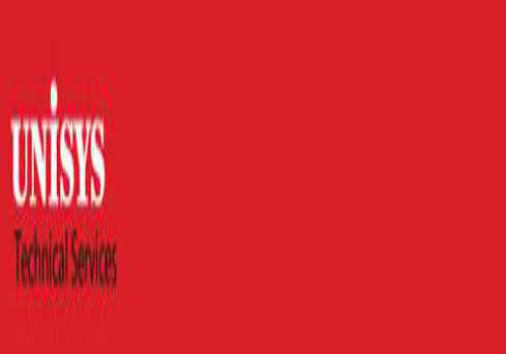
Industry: Others